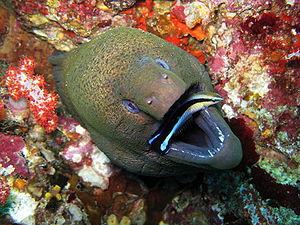
Gymnothorax javanicus, Communément nommée murène javanaise ou murène géante, est une espèce de poissons de la famille des Muraenidae. De par son importante masse corporelle, elle est la plus grosse espèce de murène.
Le labre nettoyeur commun est un poisson des mers tropicales de l'Indo-Pacifique qui entretient des relations inter-espèces mutualistes particulières : les espèces marines plus grandes laissent ce poisson les nettoyer de leurs parasites et les débarrasser des peaux mortes, qui constituent l'essentiel de sa nourriture. Il se démarque également comme étant le seul poisson à avoir obtenu un résultat positif au test du miroir.